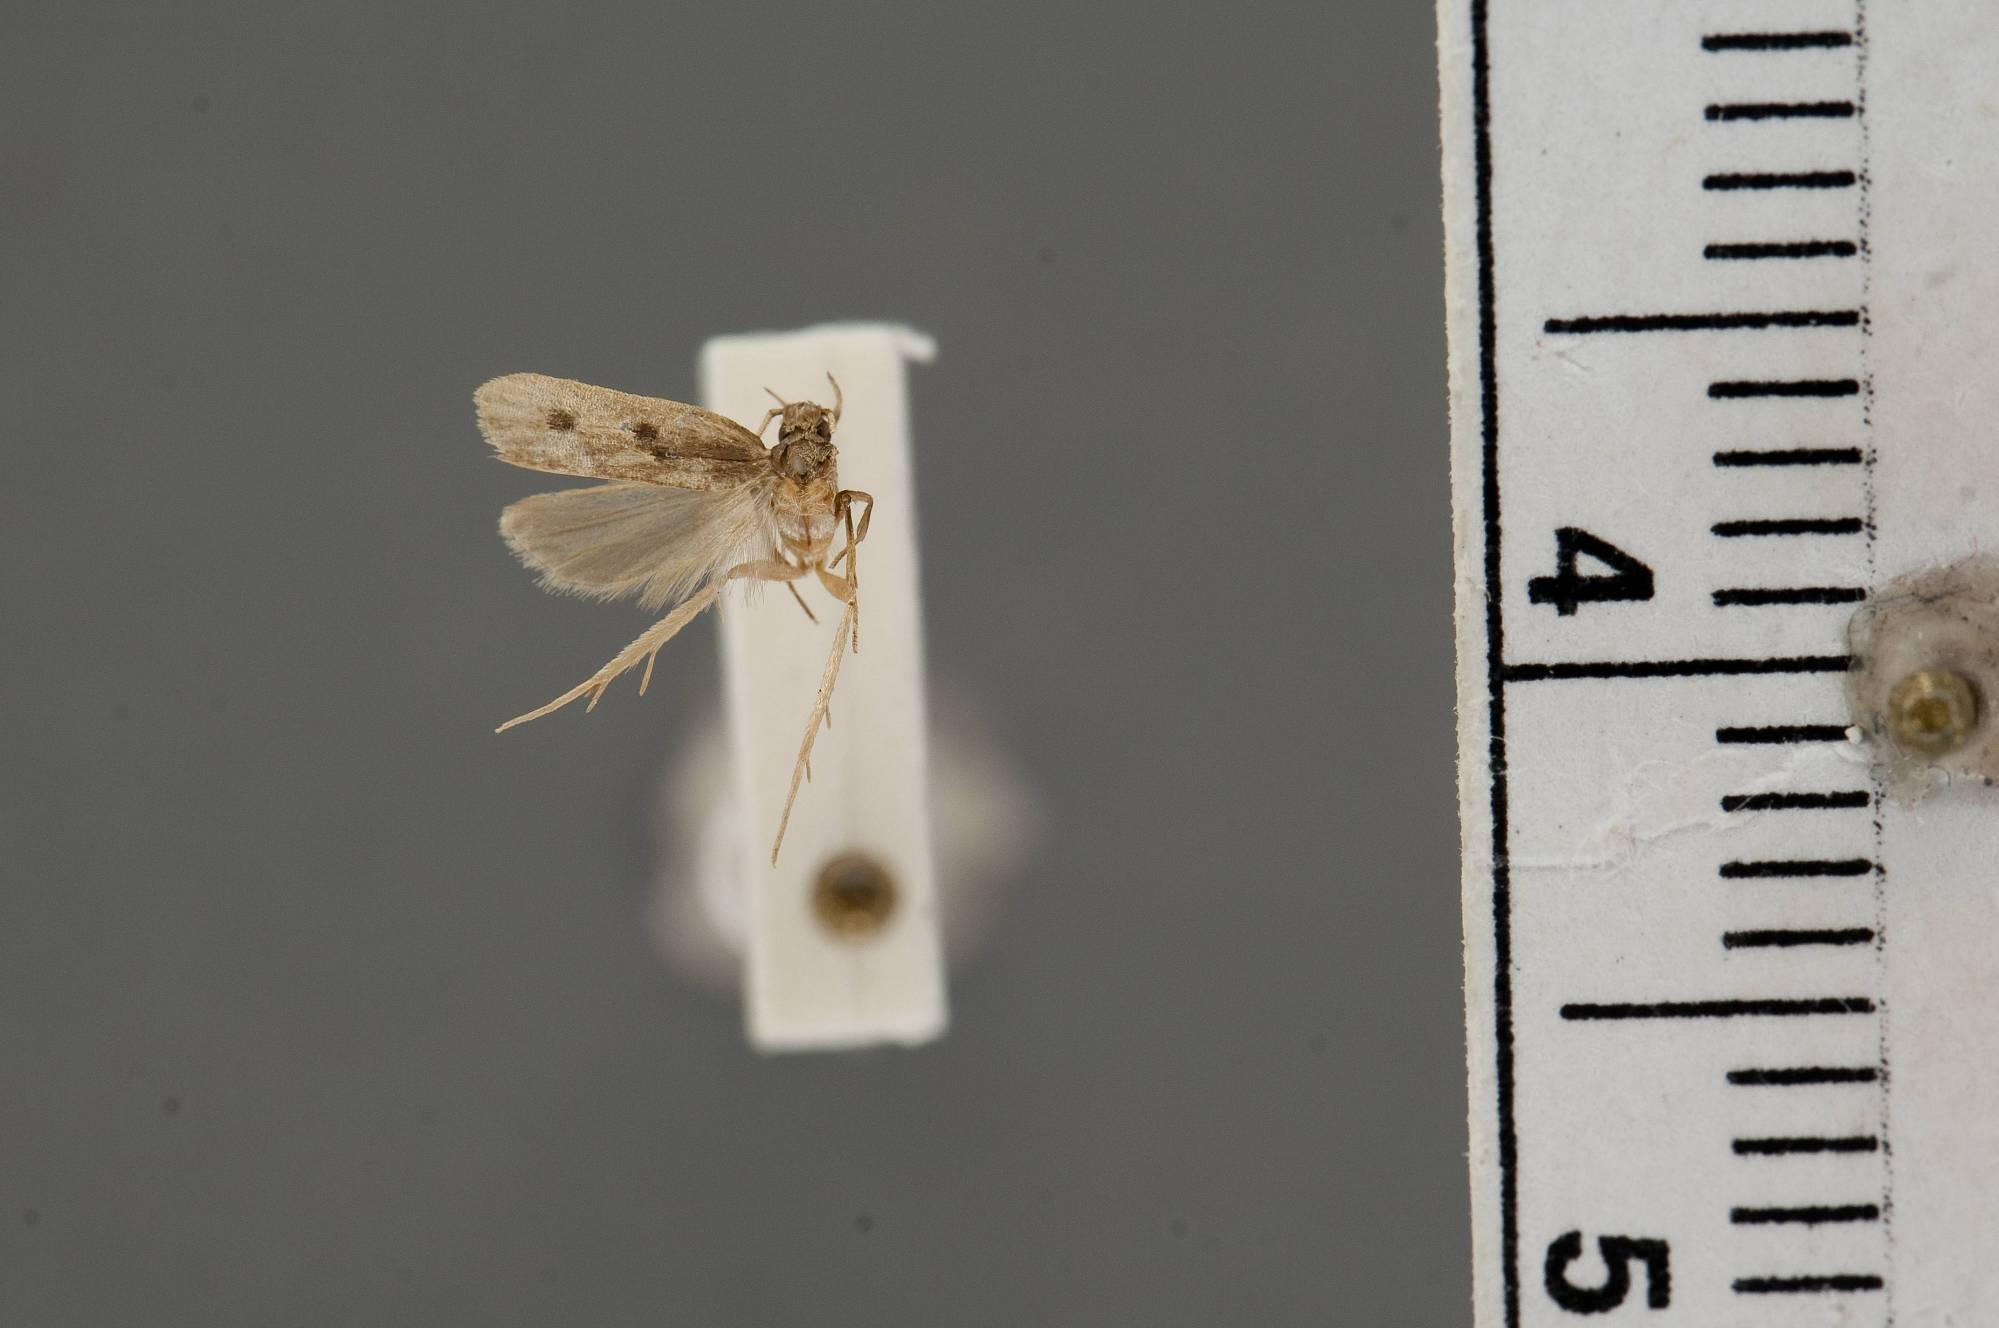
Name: Eccedoxa thenara
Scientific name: Eccedoxa thenara Wu, 2001
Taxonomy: Animalia, Arthropoda, Insecta, Lepidoptera, Glossata, Lecithoceridae, Lecithocerinae
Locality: Uggalkaltota, Irrigation Bungalow, 350', Ratnapura, Sri Lanka
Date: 31 Jan 1970 to 8 Feb 1970